Travesti (theatre)

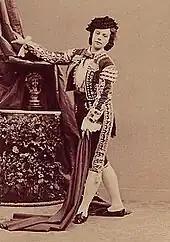
The ballerina Eugénie Fiocre as a matador circa 1860

Until the late 17th century in England and the late 18th century in the Papal States—although not elsewhere in Europe—women were conventionally portrayed by male actors (usually adolescents) in drag because the presence of actual women on stage was considered immoral.